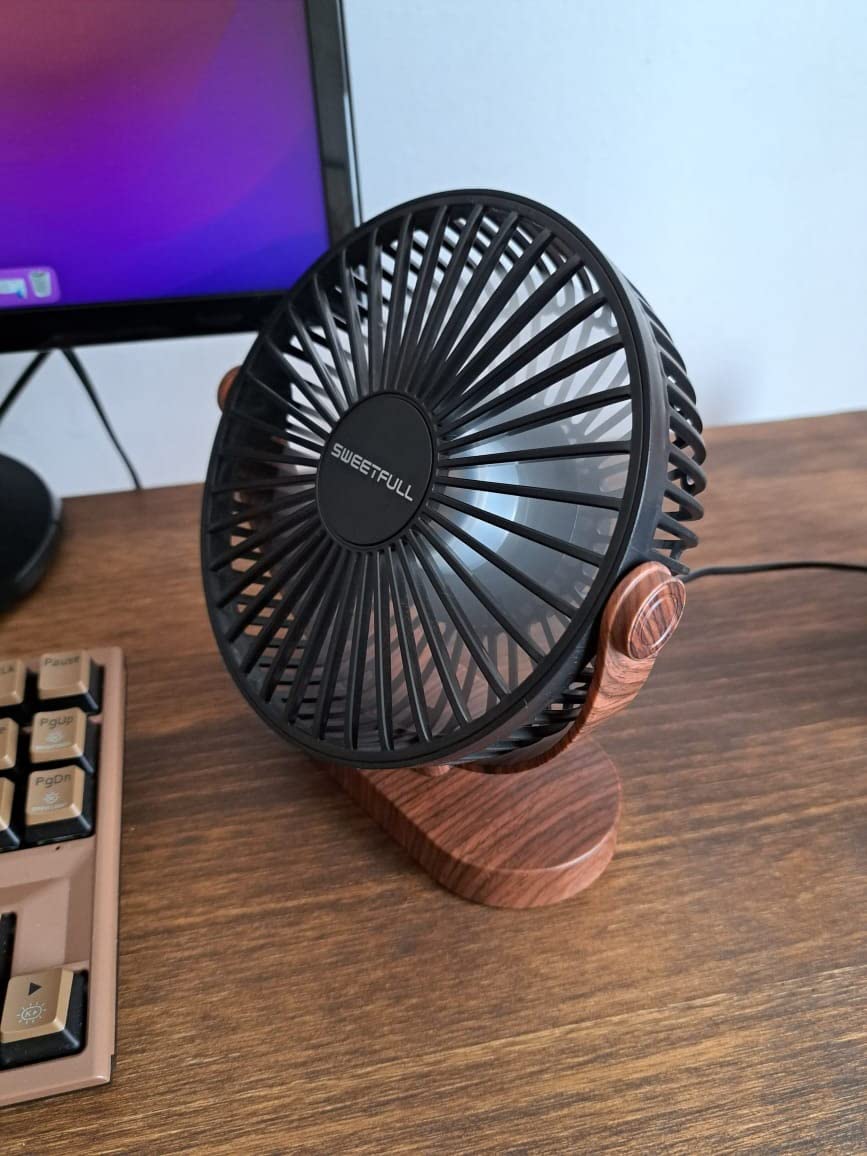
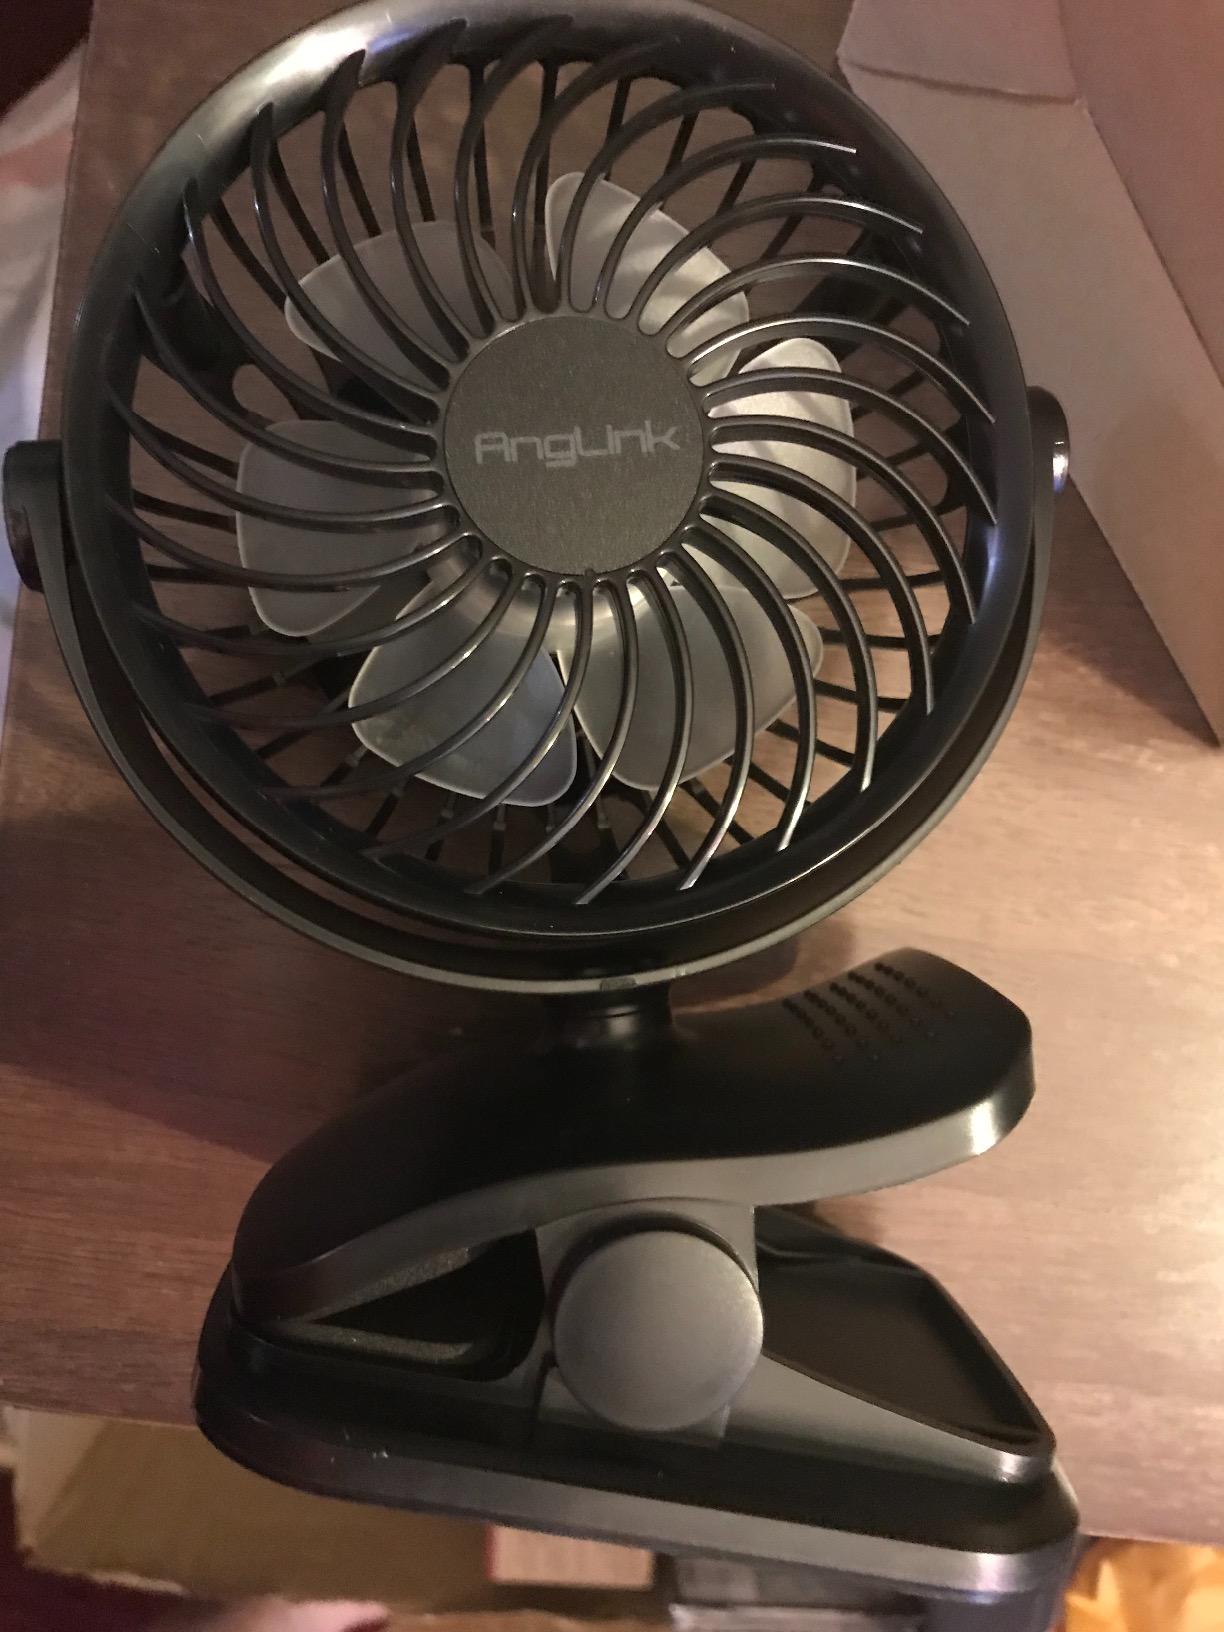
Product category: fan
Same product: no